James Mancham

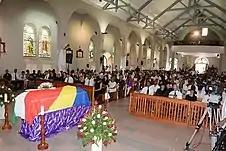
Memorial service in Immaculate Conception Cathedral, Victoria

Mancham received the 2010 International Jurist Award at the inauguration of the International Conference of Jurists at the Vigyan Bhawan, New Delhi, India. Under the theme International Terrorism, the event was jointly organised by the International Council of Jurists, the National Human Rights Commission of India, the All India Bar Association and Indian Council of Jurists. In a welcoming speech Dr. Adish Aggarwala, President of the International Council of Jurists and Chairman of All India Bar Association, said the award for Mancham was to recognise his role in promoting world peace and the pivotal part he played in helping to settle international disputes.